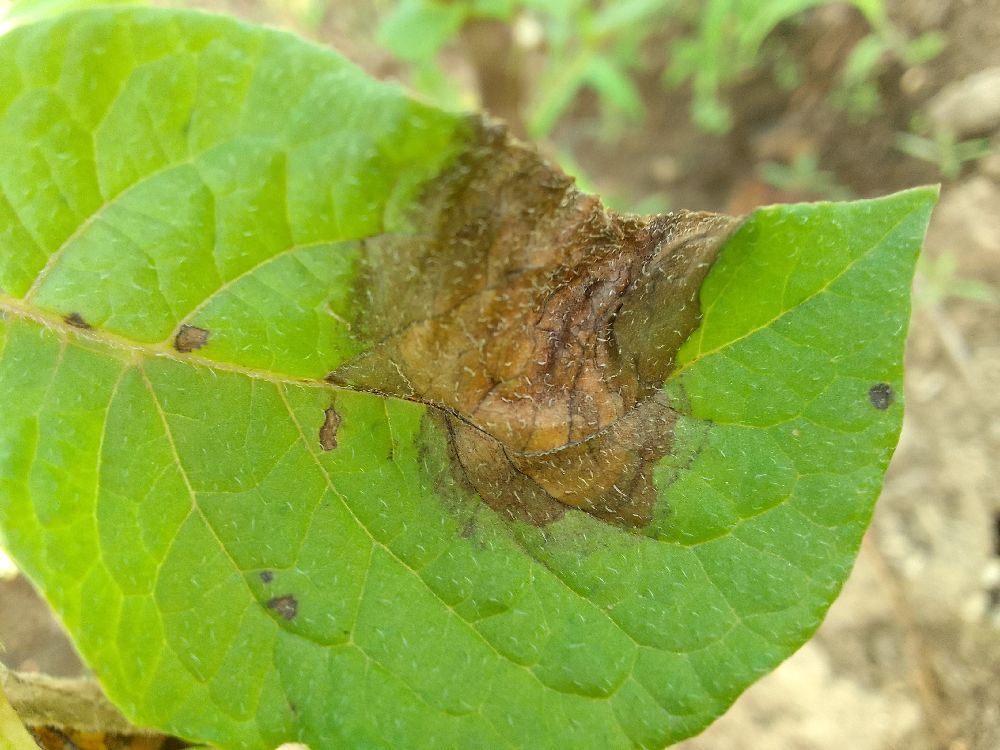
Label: Late blight